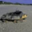
Label: turtle